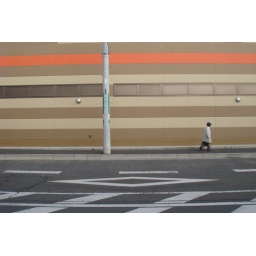
white bird in a golden cage...